Great Swamp Fight

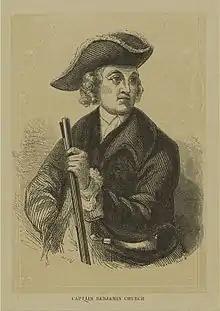
"Benjamin Church", the first American ranger

The Great Swamp Massacre was a critical blow to the Narragansett tribe from which they never fully recovered. The spring of 1676 brought a counter-offensive by Canonchet after he organized a confederation of 2000 braves. Providence was burned, including Roger William's house. The Narragansetts were nearly completely defeated when Canonchet was captured and executed in April 1676. Female sachem Queen Quaiapen was ambushed on July 2 attempting to cross a river at the Second Battle of Nipsachuck Battlefield and Stonewall John, a notable Indian mason, was also killed. Finally, Philip was shot and killed on August 12 by John Alderman, an Indian soldier in the company of Benjamin Church. Many of the Narragansett survivors were sold into slavery, sentenced to death, or fled to join other nearby tribes, like the Niantics.